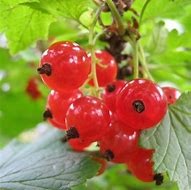
Label: redcurrant